Joan Newton Cuneo

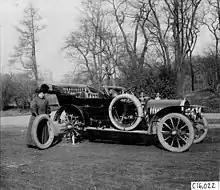
Cuneo changing a tire on her 1908 Rainier car

Cuneo had become an experienced driver who could muscle a car without power steering and minimal suspension and brakes on the poor roads of the time as well as rough dirt tracks. In 1907, she finished third in a hundred-mile race, with a time of two hours and 23 minutes, driving a Rainier. Many who interviewed her were surprised to meet a small woman with a steady gaze and low voice instead of a powerful Amazon.